Point cloud

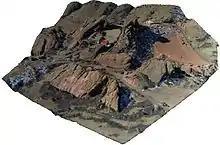
Geo-referenced point cloud of Red Rocks, Colorado (by DroneMapper)

A point cloud is a discrete set of data points in space. The points may represent a 3D shape or object. Each point position has its set of Cartesian coordinates (X, Y, Z). Points may contain data other than position such as RGB colors, normals, timestamps and others. Point clouds are generally produced by 3D scanners or by photogrammetry software, which measure many points on the external surfaces of objects around them. As the output of 3D scanning processes, point clouds are used for many purposes, including to create 3D computer-aided design (CAD) or geographic information systems (GIS) models for manufactured parts, for metrology and quality inspection, and for a multitude of visualizing, animating, rendering, and mass customization applications.